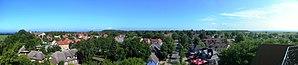
Wustrow est une commune de l'arrondissement de Poméranie-Occidentale-Rügen, Land de Mecklembourg-Poméranie-Occidentale.